Norwegian Americans

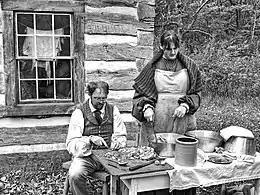
A re-enactment of Norwegian farmers making head cheese in Wisconsin.

There are a number of museums commemorating the Norwegian-American immigrant experience. Norskedalen is a natural and cultural heritage site near Coon Valley, Wisconsin, spread over 440 acres which exhibits the Norwegian immigrant experience of the late 1800s. Little Norway, Wisconsin is a living museum of a Norwegian village located in Blue Mounds, Wisconsin. The National Nordic Museum in the Ballard, a district Seattle heavily settled by Scandinavian immigrants, serves as a community gathering place. The Vesterheim Norwegian-American Museum in Decorah, Iowa is the largest museum in the United States dedicated to the experiences of a single immigrant population and has an extensive collection of Norwegian-American artifacts. Chapel in the Hills is an exact replica of the Borgund stave church in Norway, located in Rapid City, South Dakota. The church's site also maintains other period typical historical buildings.